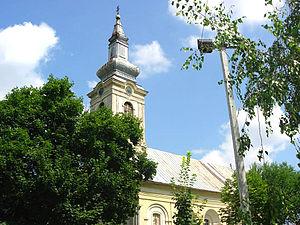
L'église de l'Ascension de Sanad est une église orthodoxe serbe située à Sanad, dans la province autonome de Voïvodine, dans la municipalité de Čoka et dans le district du Banat septentrional en Serbie. Elle est inscrite sur la liste des monuments culturels de grande importance de la République de Serbie.
Les monuments culturels de grande importance sont les monuments de Serbie qui, par leur valeur, bénéficient d'un haut degré de protection.
Sanad est une localité de Serbie située dans la province autonome de Voïvodine. Elle fait partie de la municipalité de Čoka dans le district du Banat septentrional. Au recensement de 2011, elle comptait 1 147 habitants.